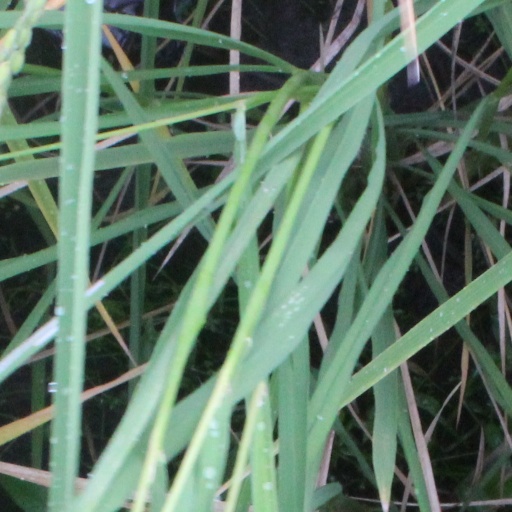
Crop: rice